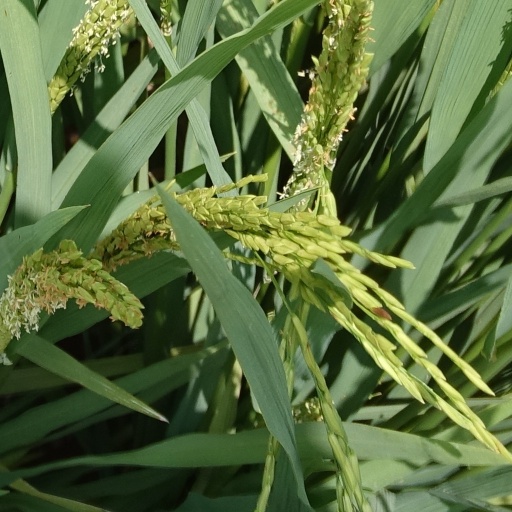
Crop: rice